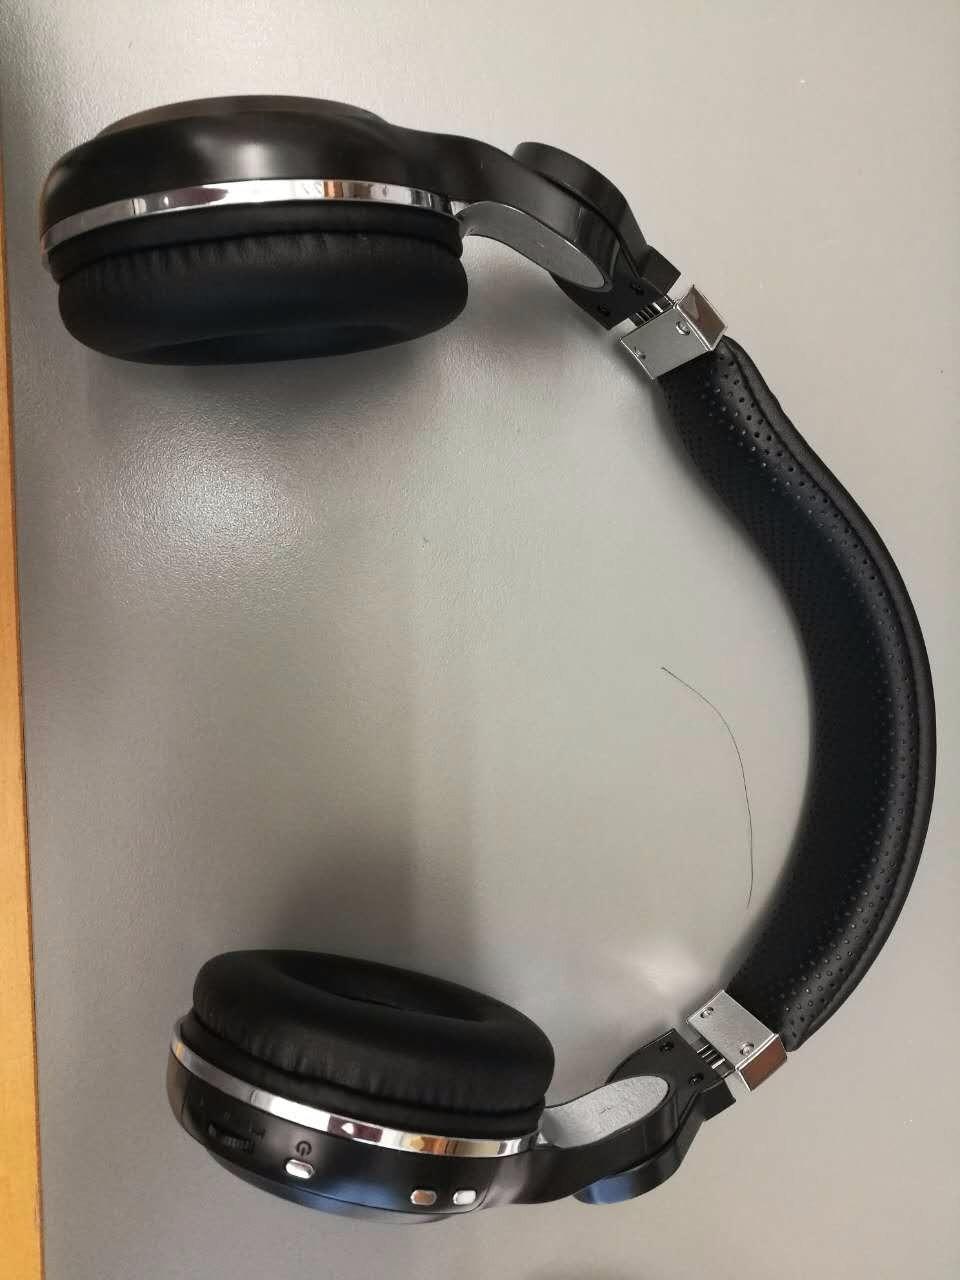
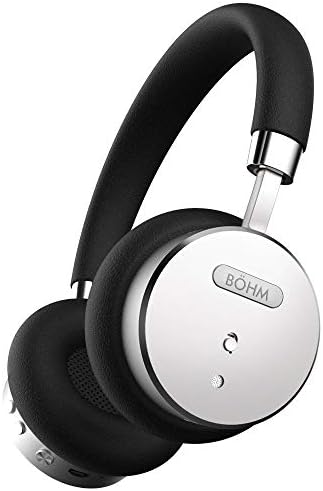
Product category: headphones
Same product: no